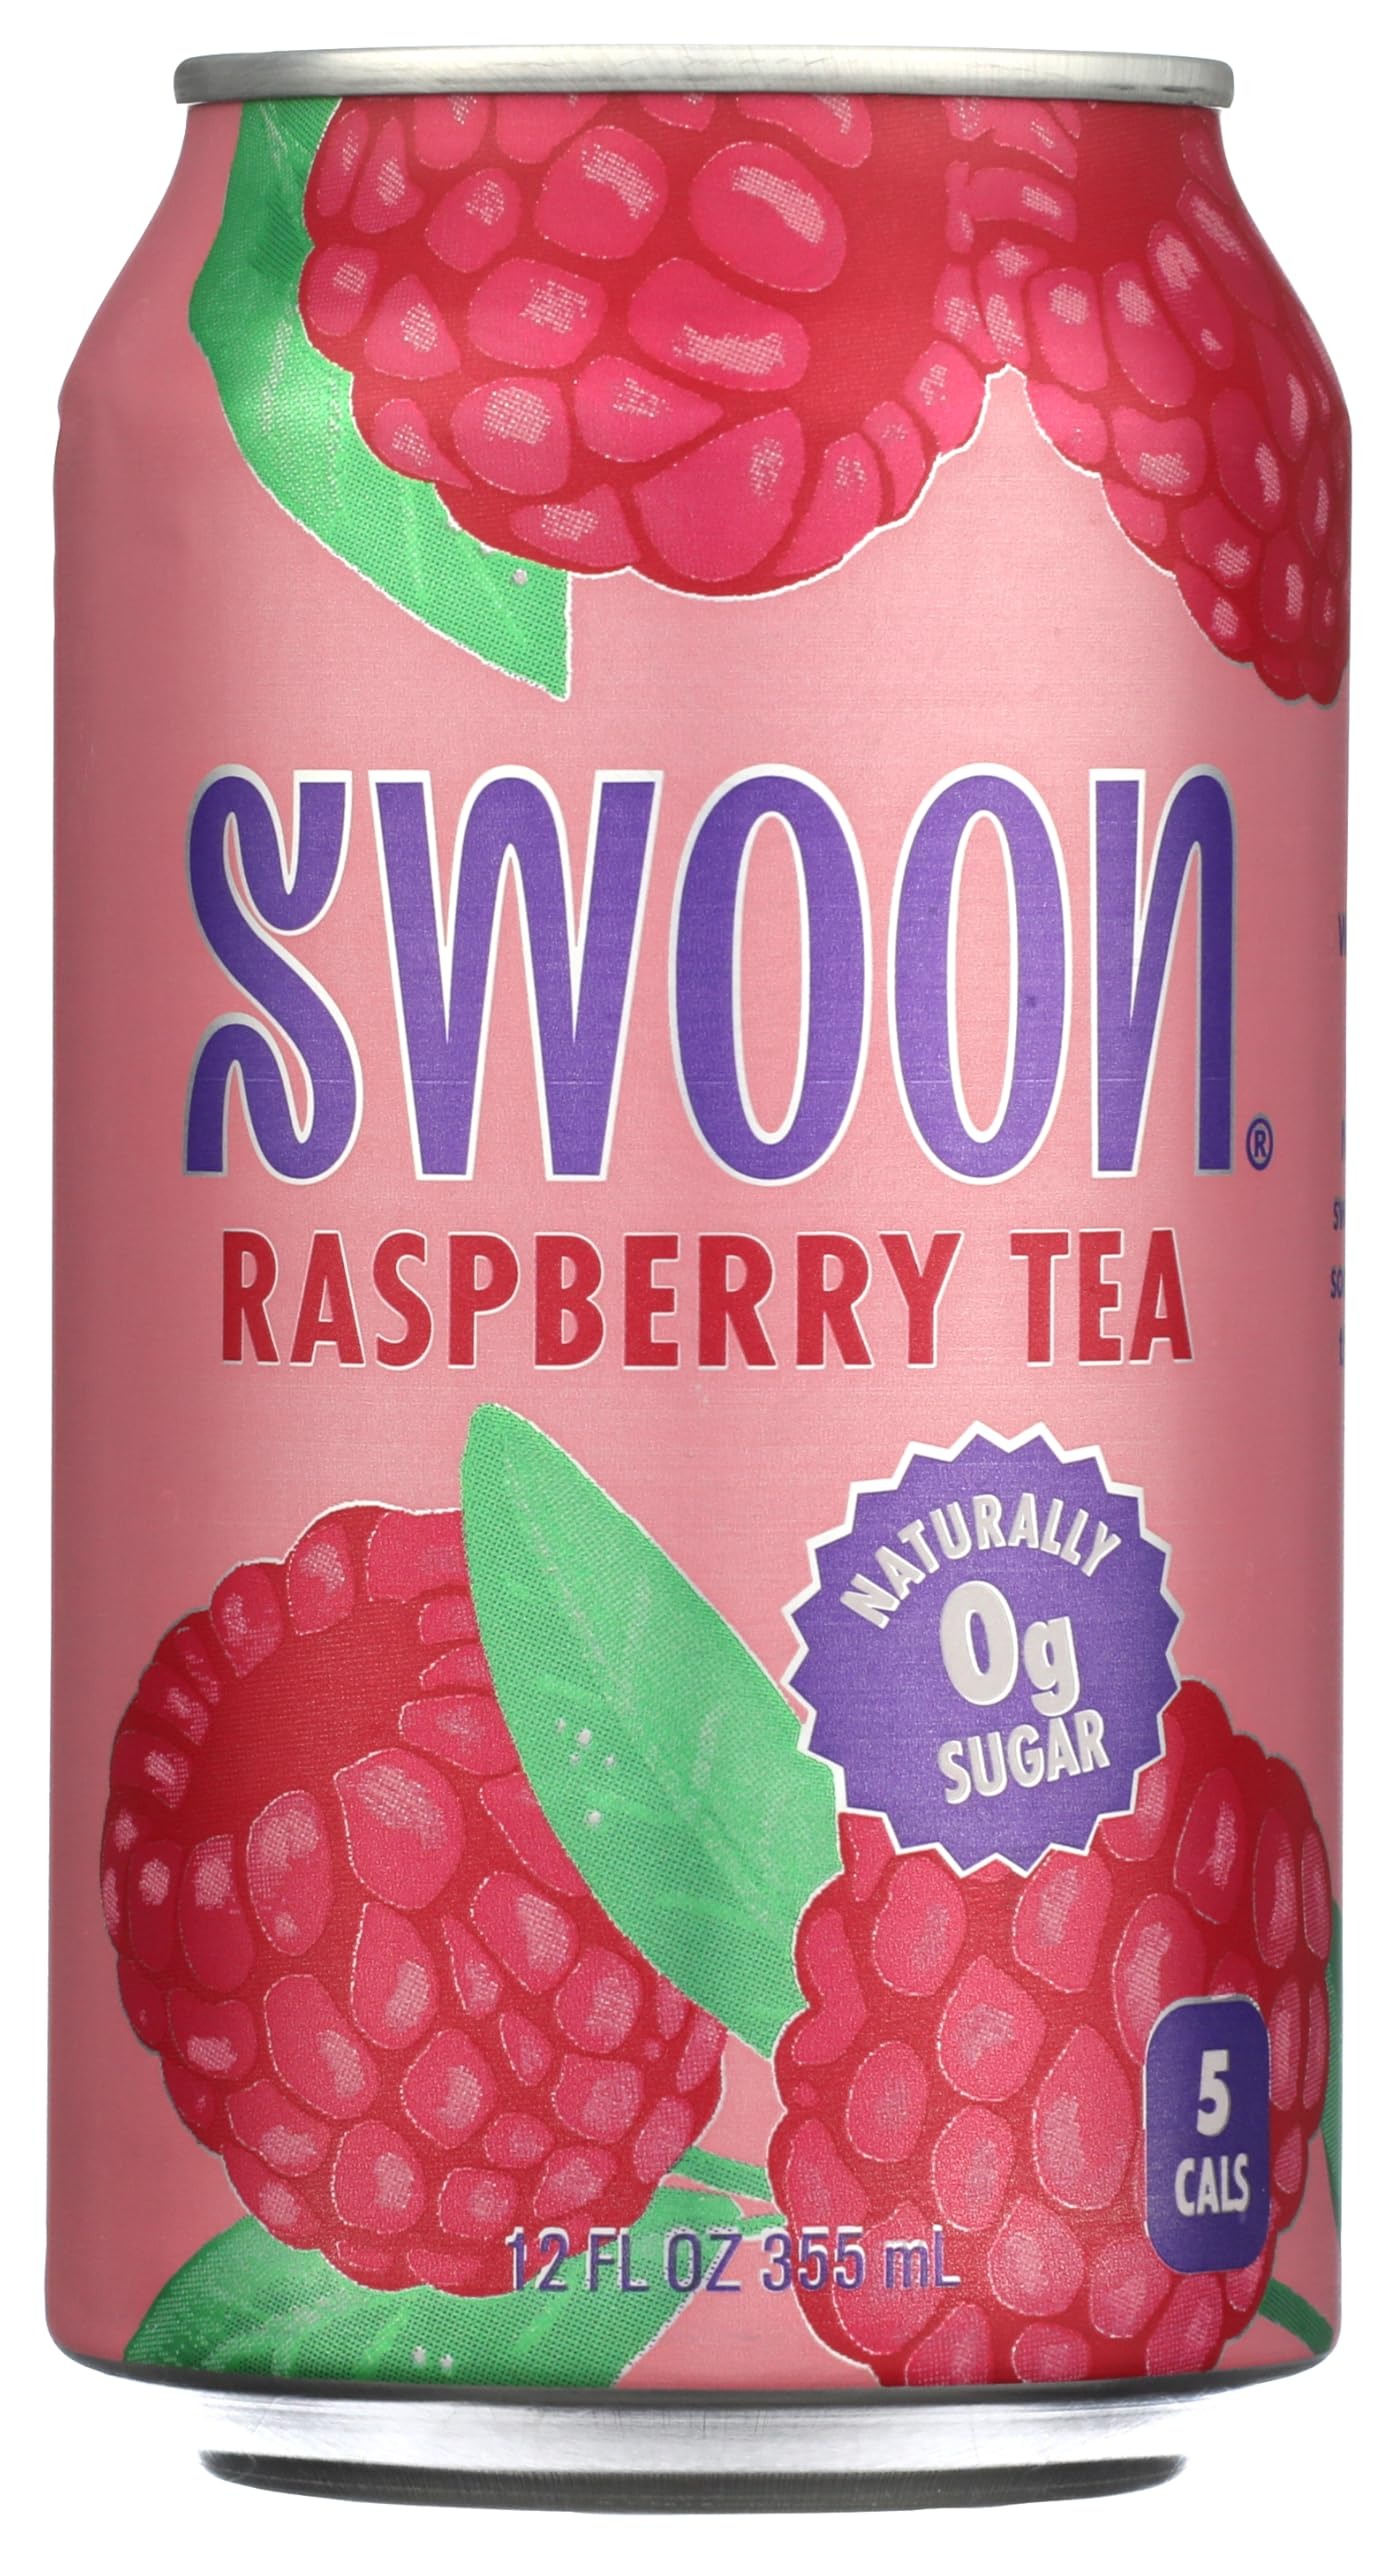
Item Name: Swoon, Tea Raspberry Zero Sugar, 12 Fl Oz
Bullet Point 1: Specialty: Sugar Free
Bullet Point 2: Item weight: 0.75 pounds
Bullet Point 3: Capacity&#58; 12 fl oz
Bullet Point 4: Weight&#58; 1 lbs
Bullet Point 5: Great Gift Idea.
Bullet Point 6: Satisfaction Ensured.
Product Description: Beverage
Value: 12.0
Unit: Fl Oz

Price: 2.19